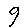
Label: 9